Siege of Lille (1792)

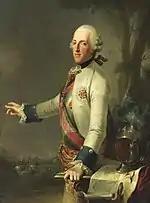
Duke of Saxe-Teschen

Ruault's 10,000-man garrison consisted of two battalions of the 85th Line Infantry Regiment, one battalion each of the 15th, 86th and 100th Line, the depots of battalions of the 24th, 44th, 56th and 90th Line, one National Guard battalion and the depots of three National Guard battalions and depot squadrons of the 3rd and 6th Cavalry Regiments. Other reinforcements came into the city during the siege. Since the summer of 1792, Charles François Duhoux was the commander of Lille but he was ordered to take charge of the Camp of Soissons, just before the start of the siege. Even so, he returned to Lille on 23 September to assume command but a few days later he was suspended and ordered to report to Paris. Instead, he remained in Lille during the siege, not arriving in Paris until 10 October. He was attacked in newspaper articles but defended himself by arguing that leaving Lille during the siege would have been cowardly.